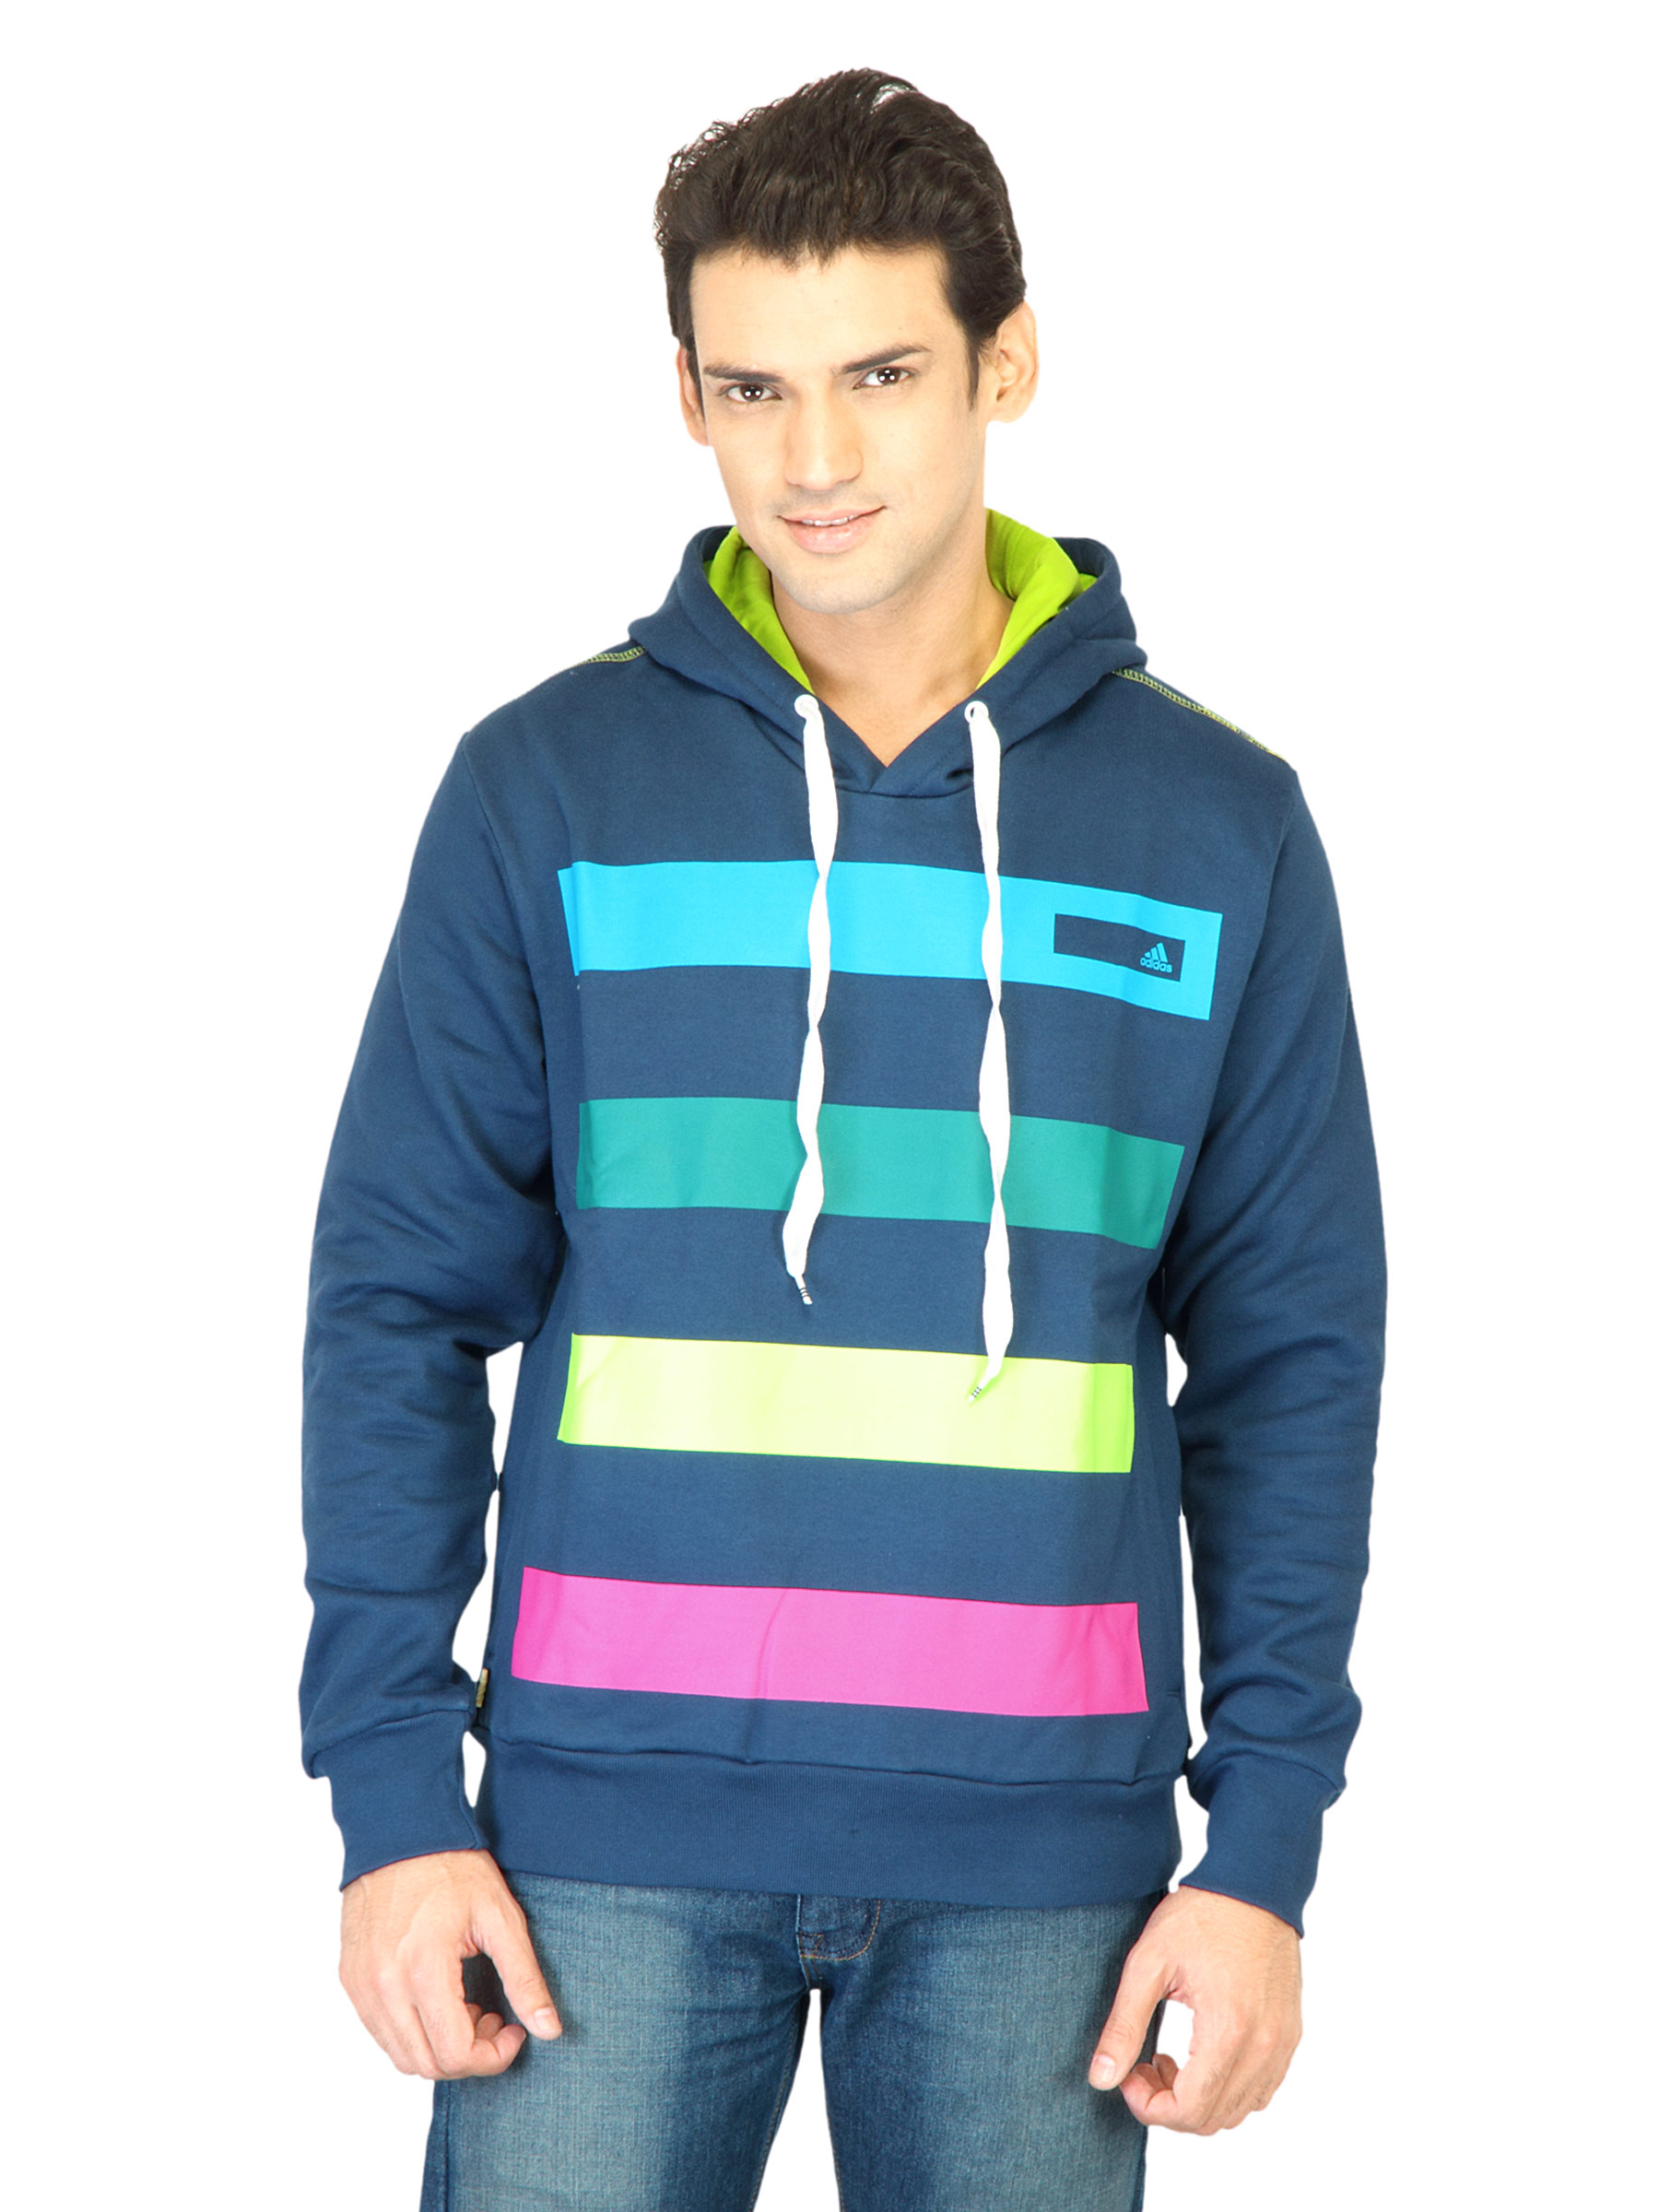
ADIDAS Men Sf Striped Hood Blue Sweatshirts
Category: Apparel / Topwear / Sweatshirts
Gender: Men
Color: Blue
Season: Fall 2011
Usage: Casual